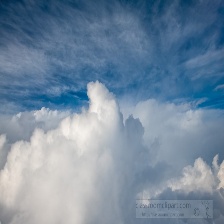
Cloud type: Cirrostratus